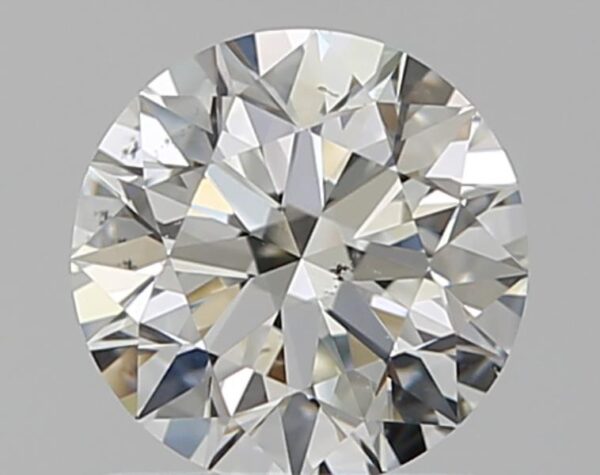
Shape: round
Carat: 0.9
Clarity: VS2
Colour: I
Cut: EX
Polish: EX
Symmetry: EX
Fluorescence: N
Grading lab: GIA
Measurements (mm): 6.13 x 6.17 x 3.85